Norman High School

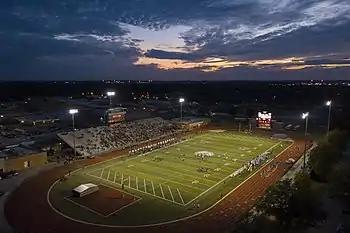
Norman High School football field and track in 2017. Left in the background is Norman High School.

Norman High School has a rich tradition in athletics, having won a state championship in women's basketball in 2005, men's basketball in 1955, 1963 and 1970, 1990 (28–0), and 1999; women's soccer in 2004 and 2005; boys' soccer in 1986, 1993, 1997, and 1999; football in 1992; baseball in 1958 and 1995; girls' basketball in 1995; boys' cross country in 2011; and girls' cross country in 2017.